Wolfgang M. Schmidt

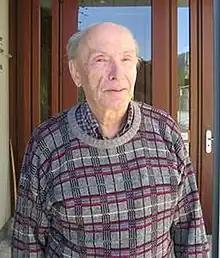

Wolfgang M. Schmidt (born 3 October 1933) is an Austrian mathematician working in the area of number theory. He studied mathematics at the University of Vienna, where he received his PhD, which was supervised by Edmund Hlawka, in 1955. Wolfgang Schmidt is a Professor Emeritus from the University of Colorado at Boulder and a member of the Austrian Academy of Sciences and the Polish Academy of Sciences.